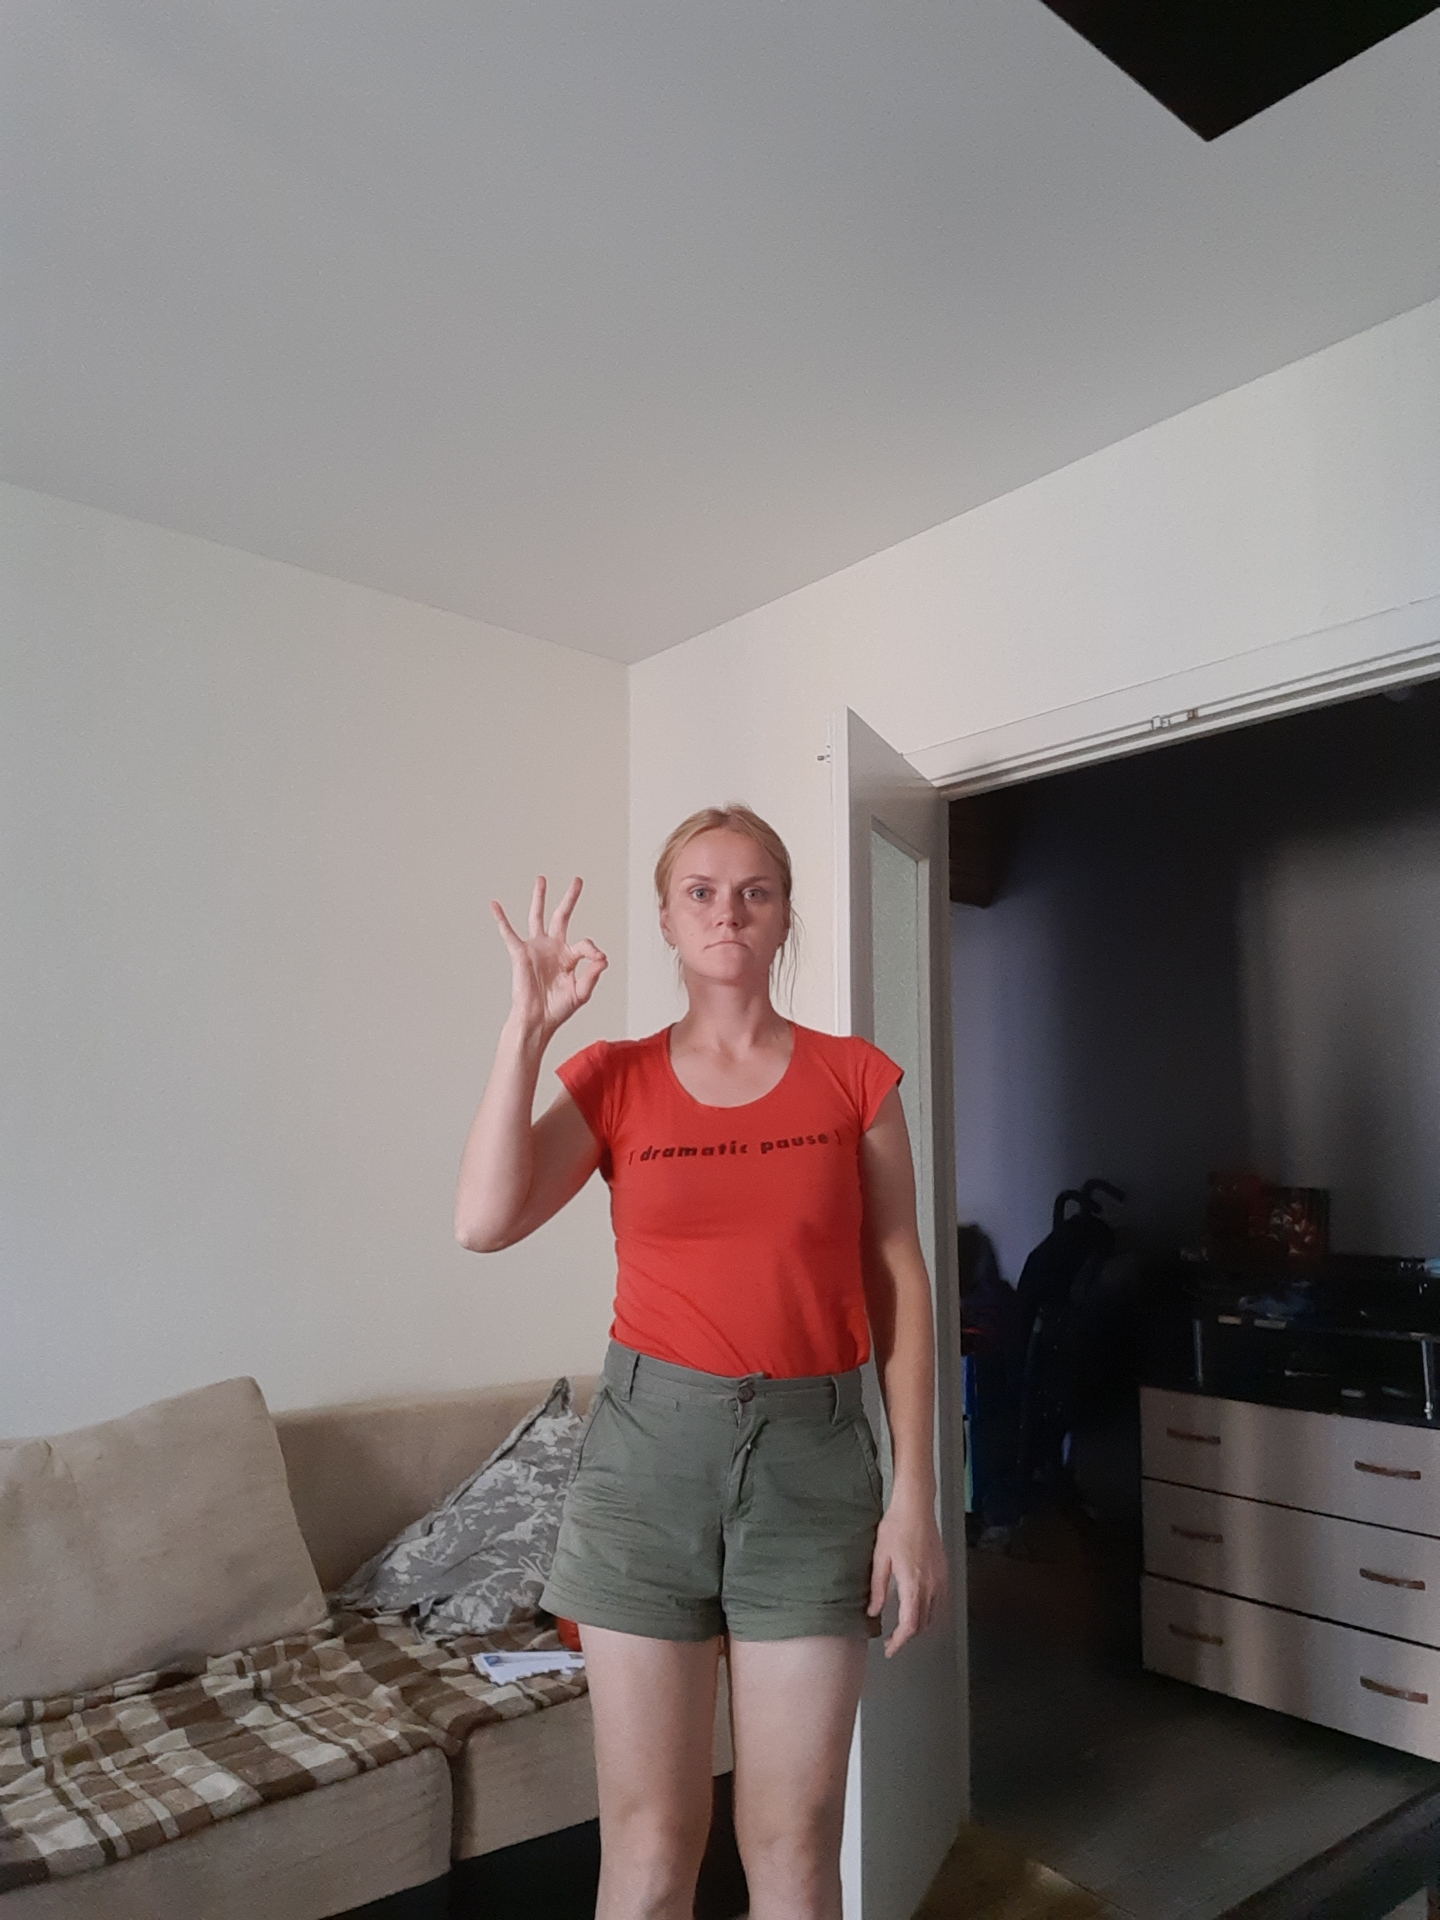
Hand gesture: ok